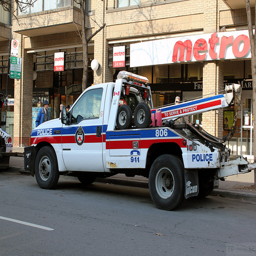
A police tow truck parked on a city street  by stores
A white tow truck parked in front of a metro shop.
A tow truck sitting on the side of a street
an image of a police tow truck parked on  the street
Police tow truck parked on a city street in front of stores